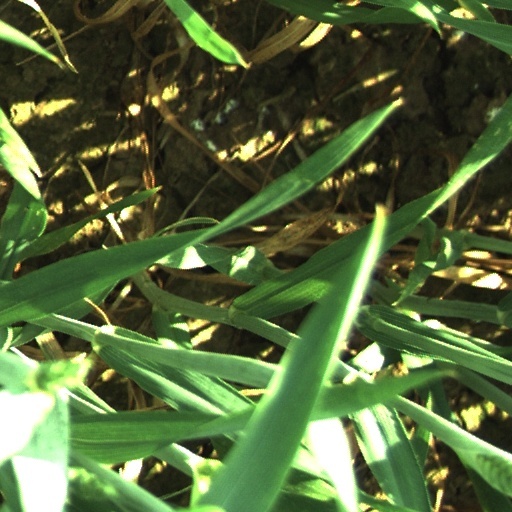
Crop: wheat